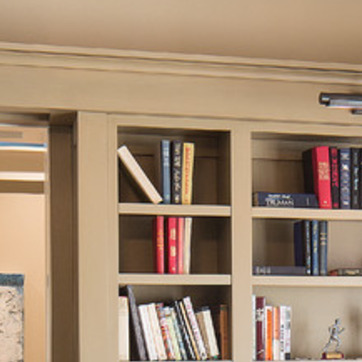
Material: paper